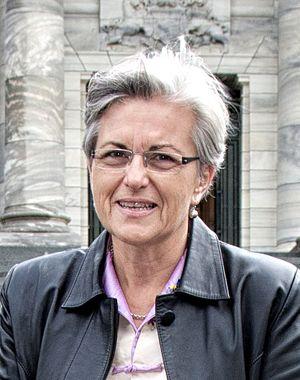
Les Parlementaires internationaux pour la Papouasie occidentale sont un groupe de parlementaires et d'anciens parlementaires de quinze pays, unis pour promouvoir et demander la reconnaissance par l'Organisation des Nations unies du droit à l'autodétermination de la population de Papouasie occidentale, territoire sous souveraineté indonésienne.